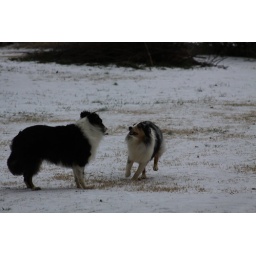
We don't get much white stuff where we live, so the dogs had a ball playing in it!